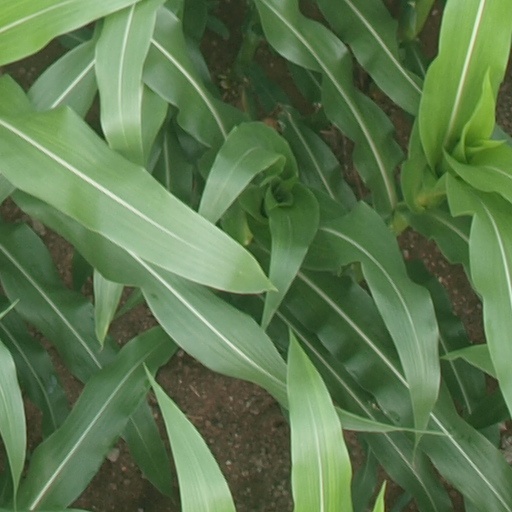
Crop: maize; corn